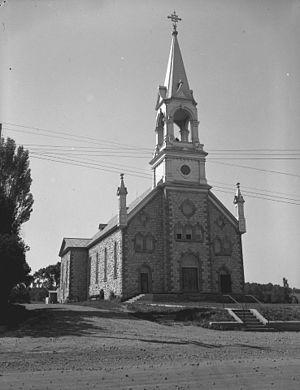
Voici une liste des lieux de culte catholiques du Québec divisée par région administrative.